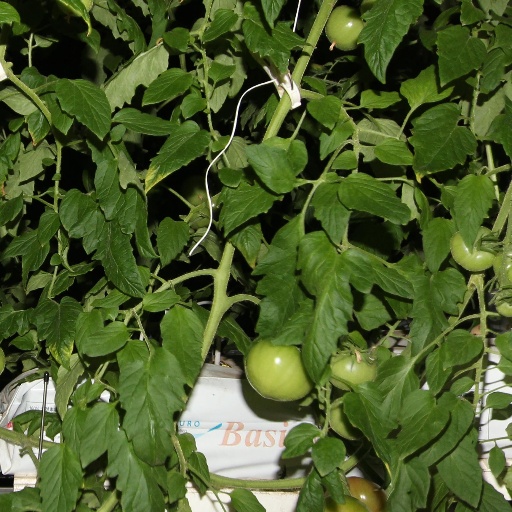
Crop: tomato